Nasushiobara Station

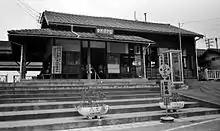
Higashi-Nasuno Station in the 1970s

The station opened on November 24, 1898, originally named . From October 12, 1909, the station became part of the Tohoku Main Line.